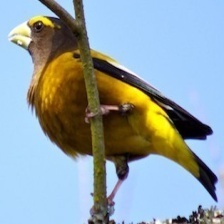
Species: EVENING GROSBEAK
Scientific name: COCCOTHRAUSTES VESPERTINUS